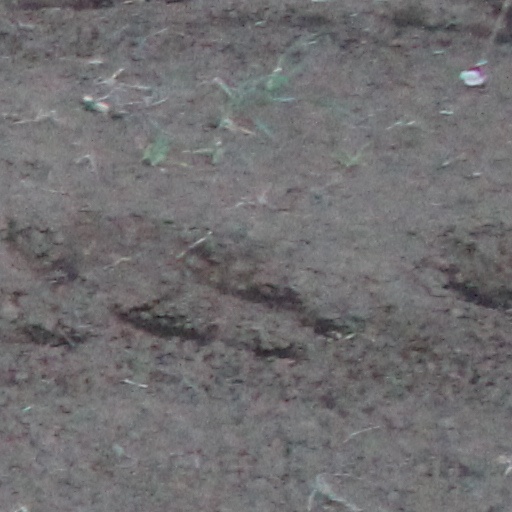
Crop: wheat